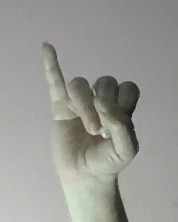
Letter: meem